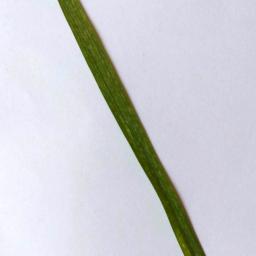
Label: Rice___Healthy